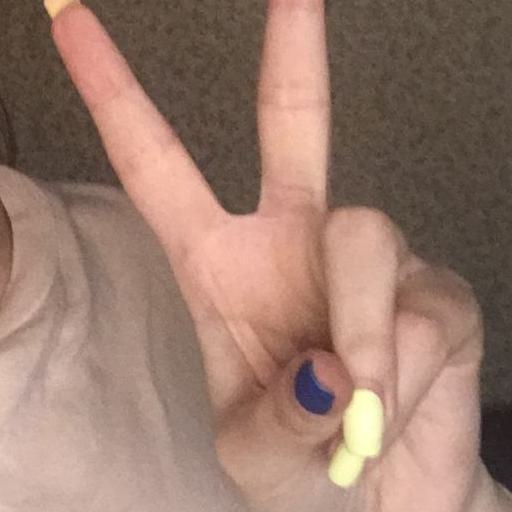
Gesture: peace